Risk

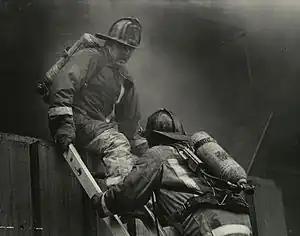
Firefighters are exposed to risks of fire and building collapse during their work.

In simple terms, risk is the possibility of something bad happening. Risk involves uncertainty about the effects/implications of an activity with respect to something that humans value (such as health, well-being, wealth, property or the environment), often focusing on negative, undesirable consequences. Many different definitions have been proposed. One international standard definition of risk is the "effect of uncertainty on objectives".